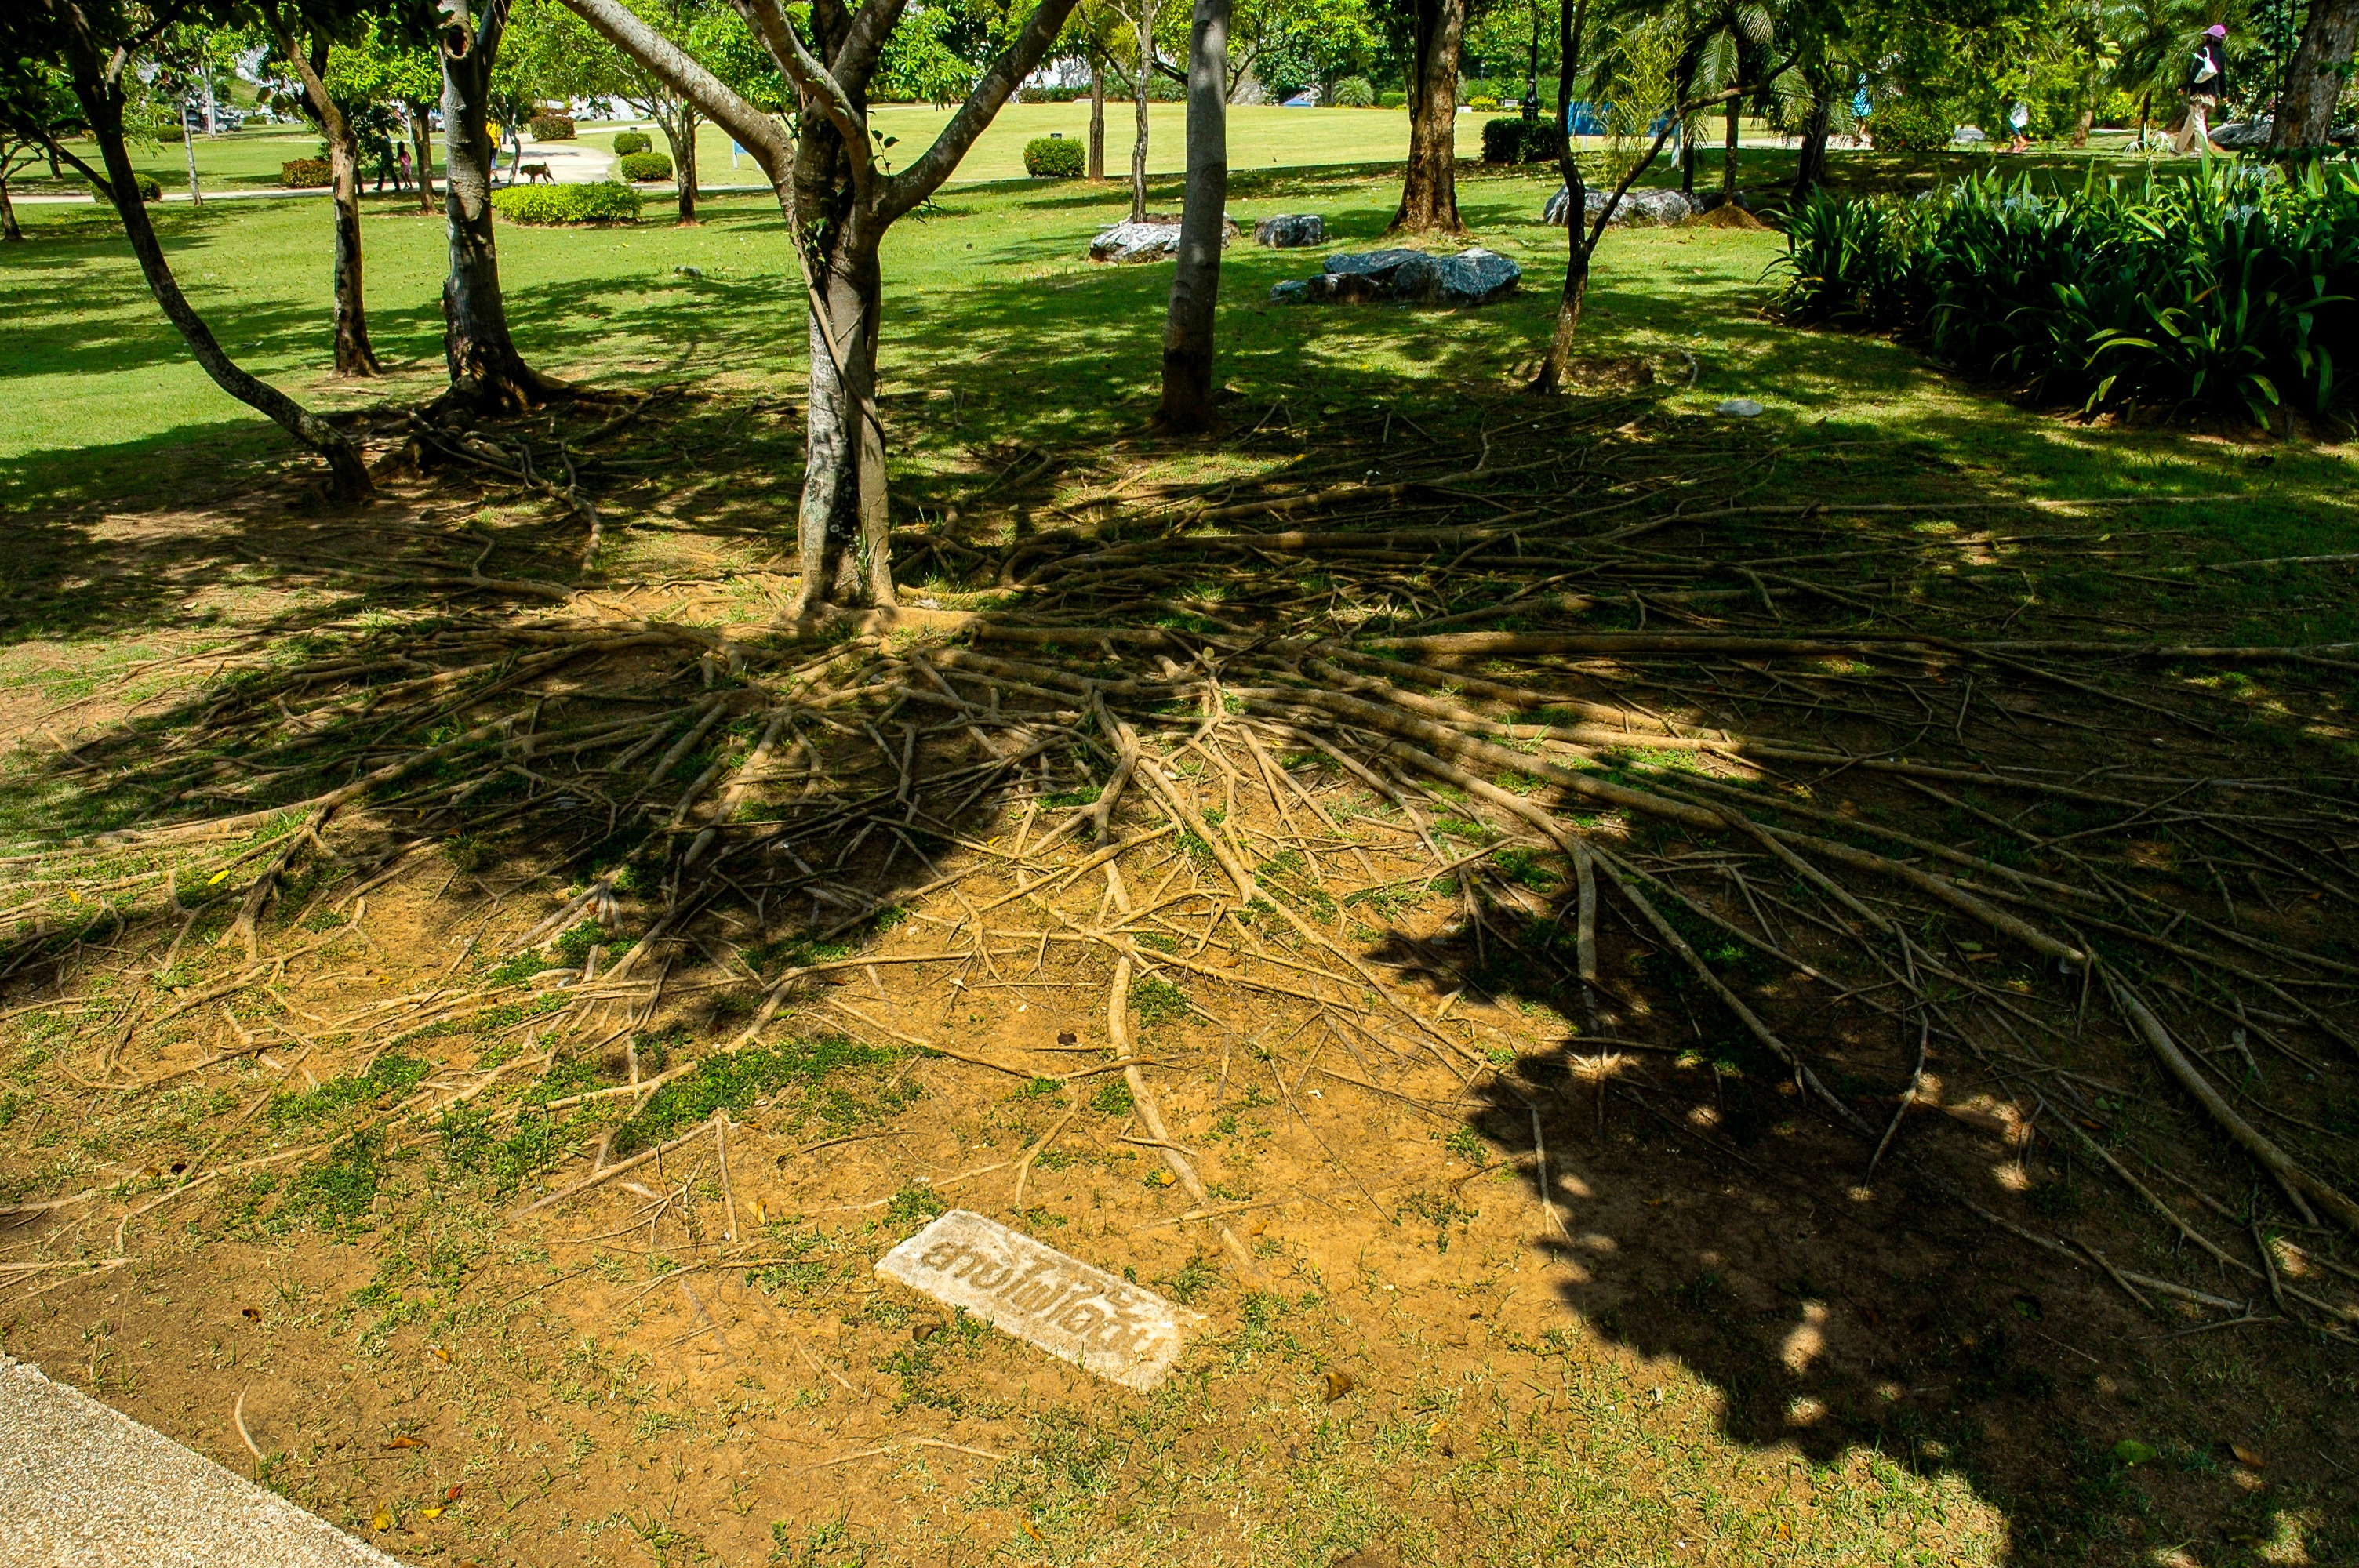
landscape, tree, grass, plant, lawn, shadow, soil, garden, shrub, yard, tree roots, grass family, land lot